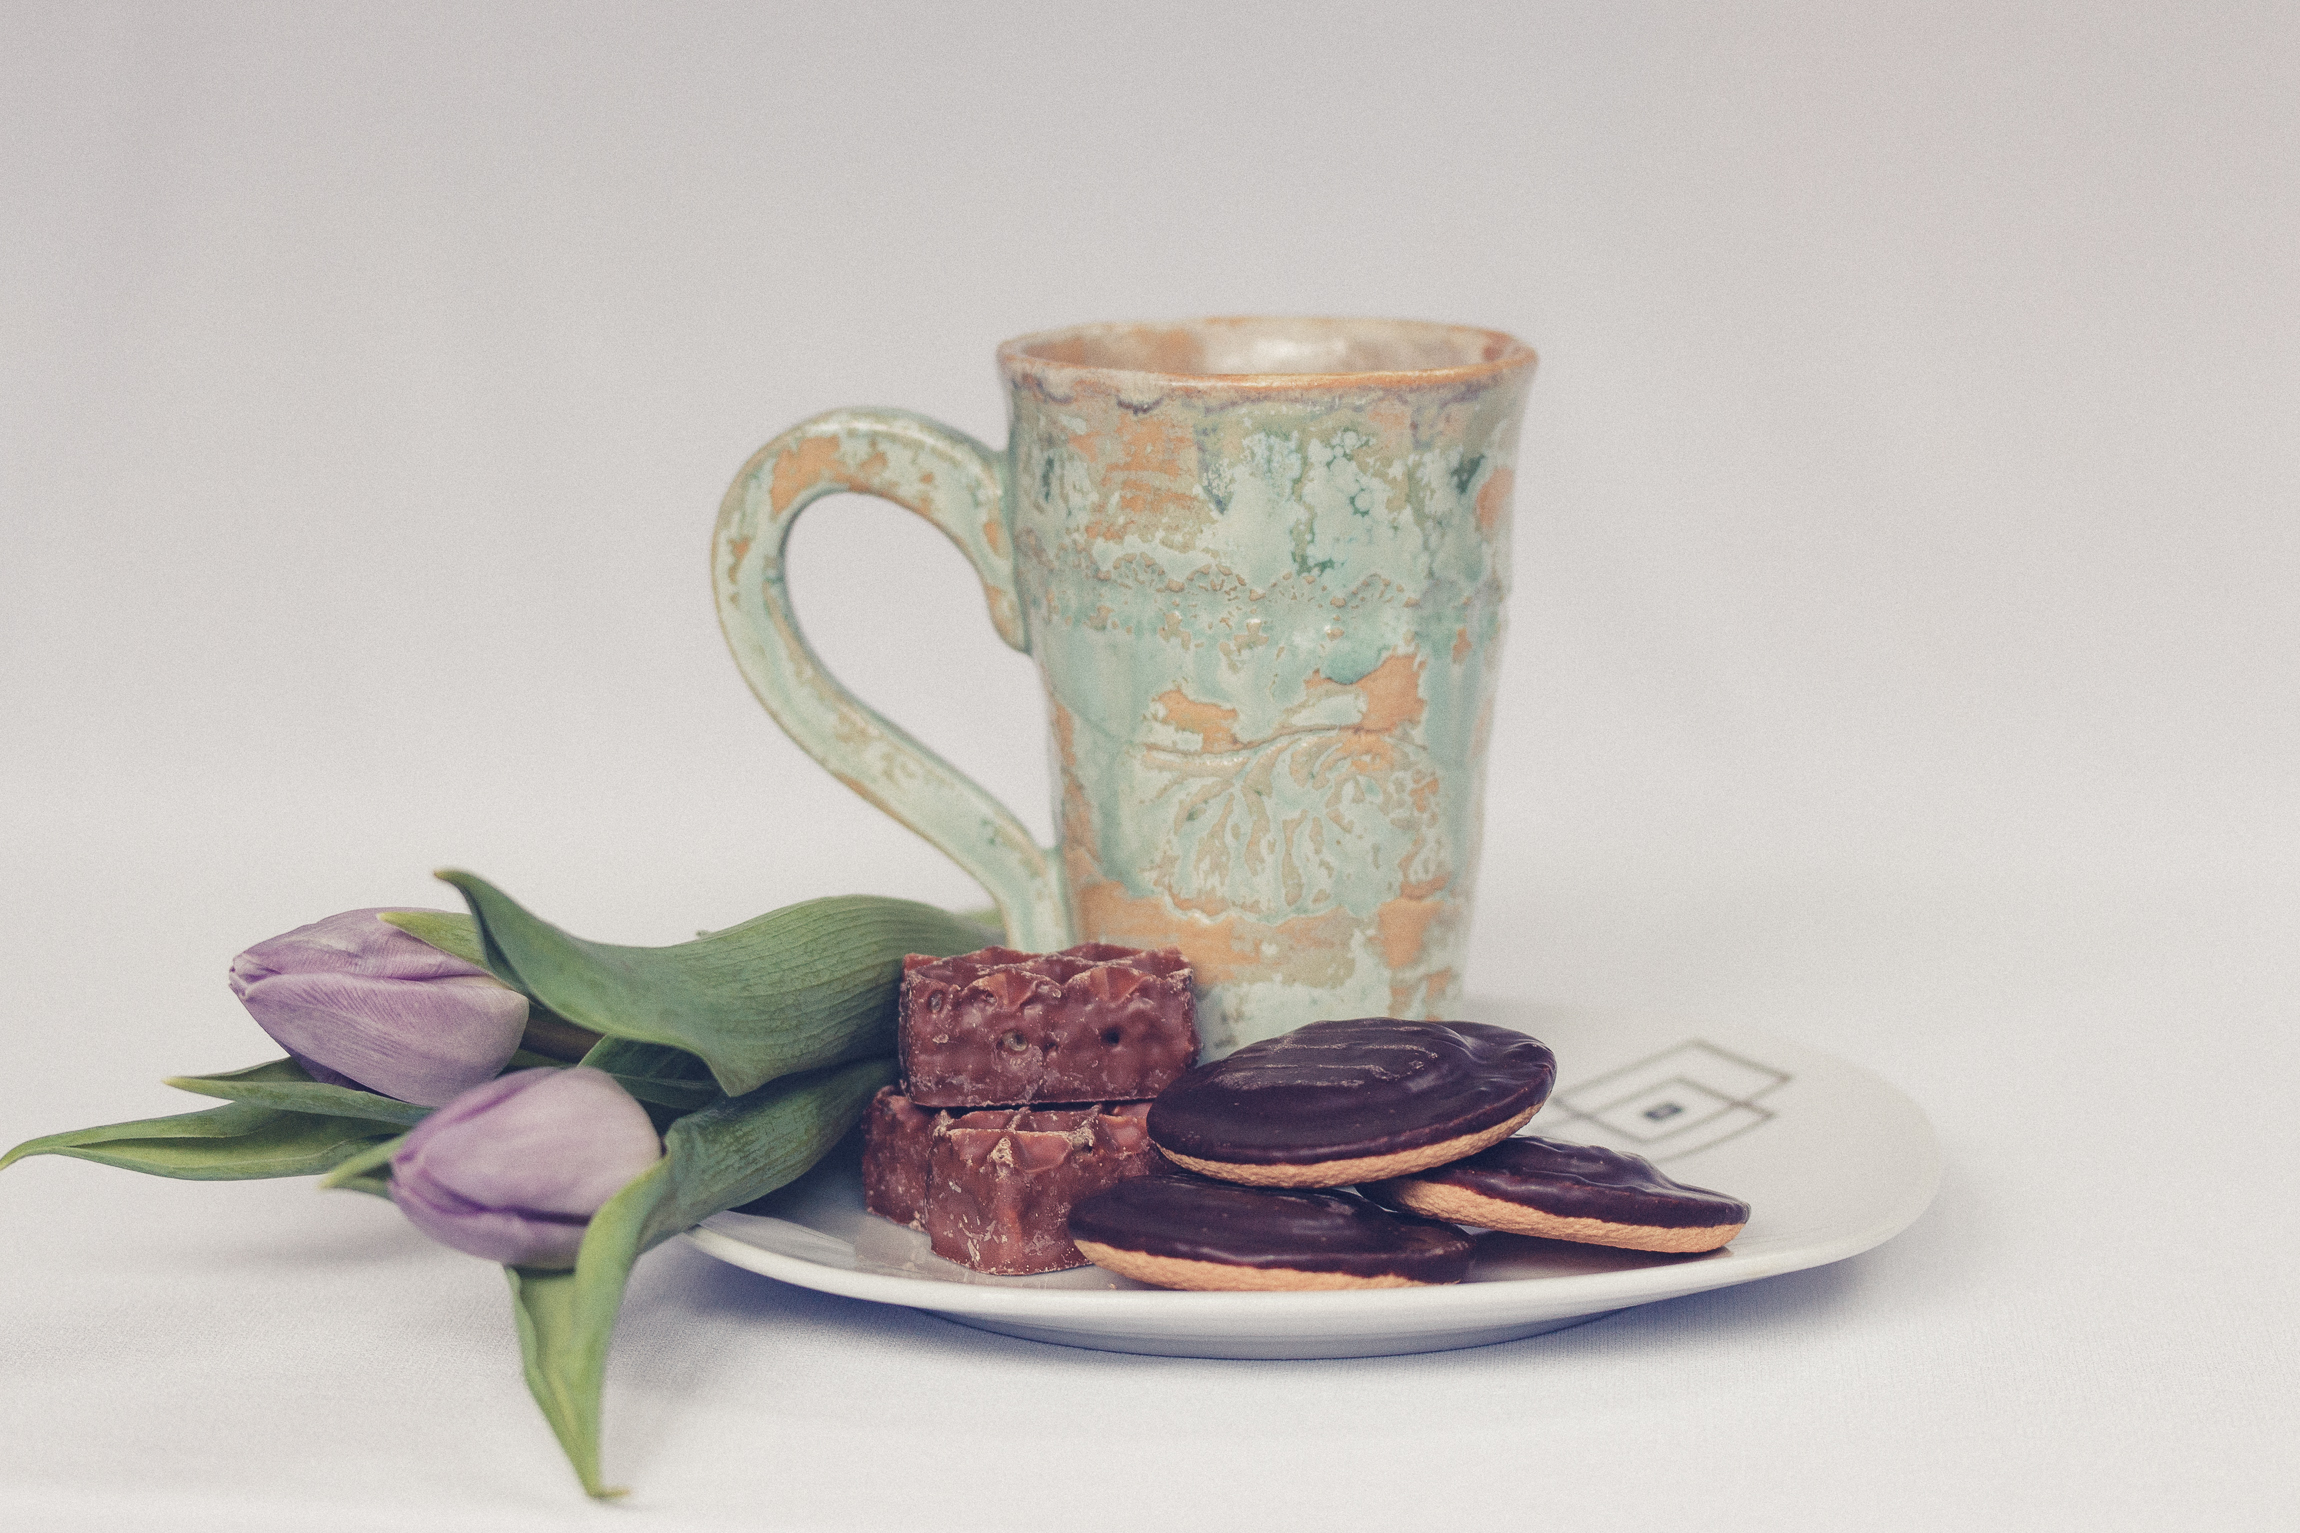
cup, food, saucer, ceramic, plate, mug, coffee cup, tableware, flowers, art, cookies, sweets, tulips, porcelain, biscuits, dishware, drinkware, serveware